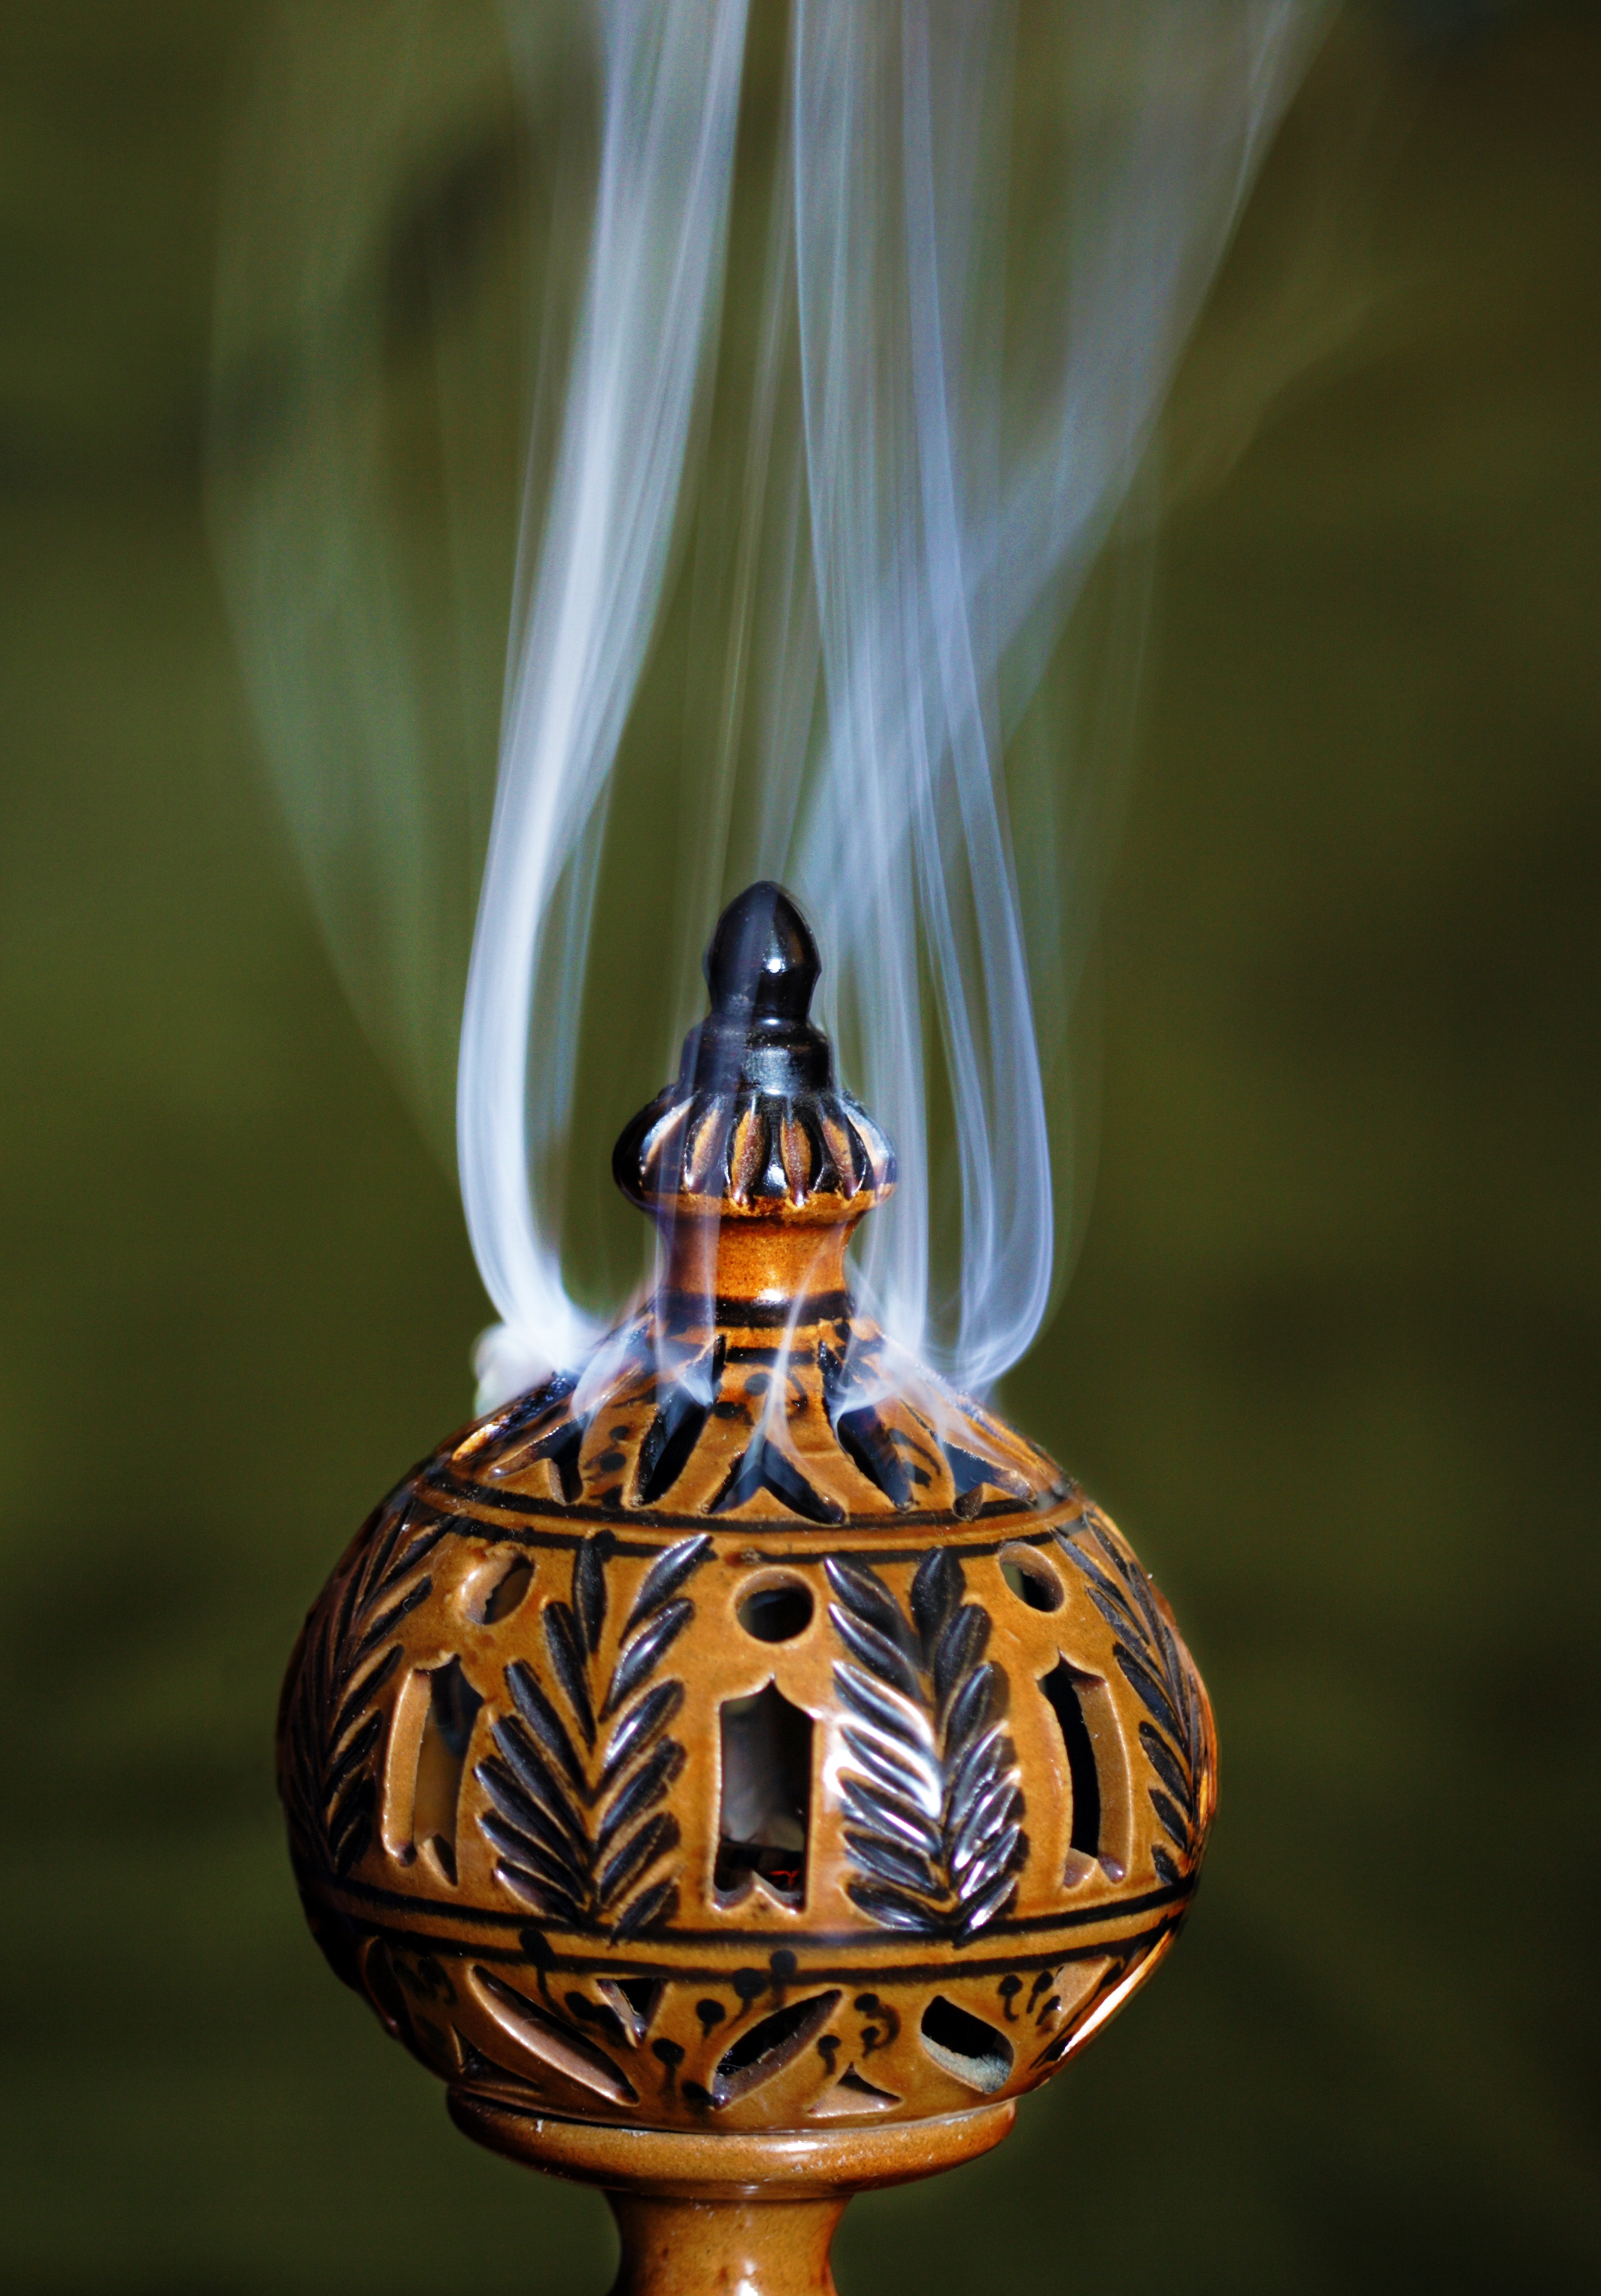
light, glass, smoke, reflection, buddhist, buddhism, religion, lighting, incense, spiritual, burn, close up, meditation, tradition, spirituality, macro photography